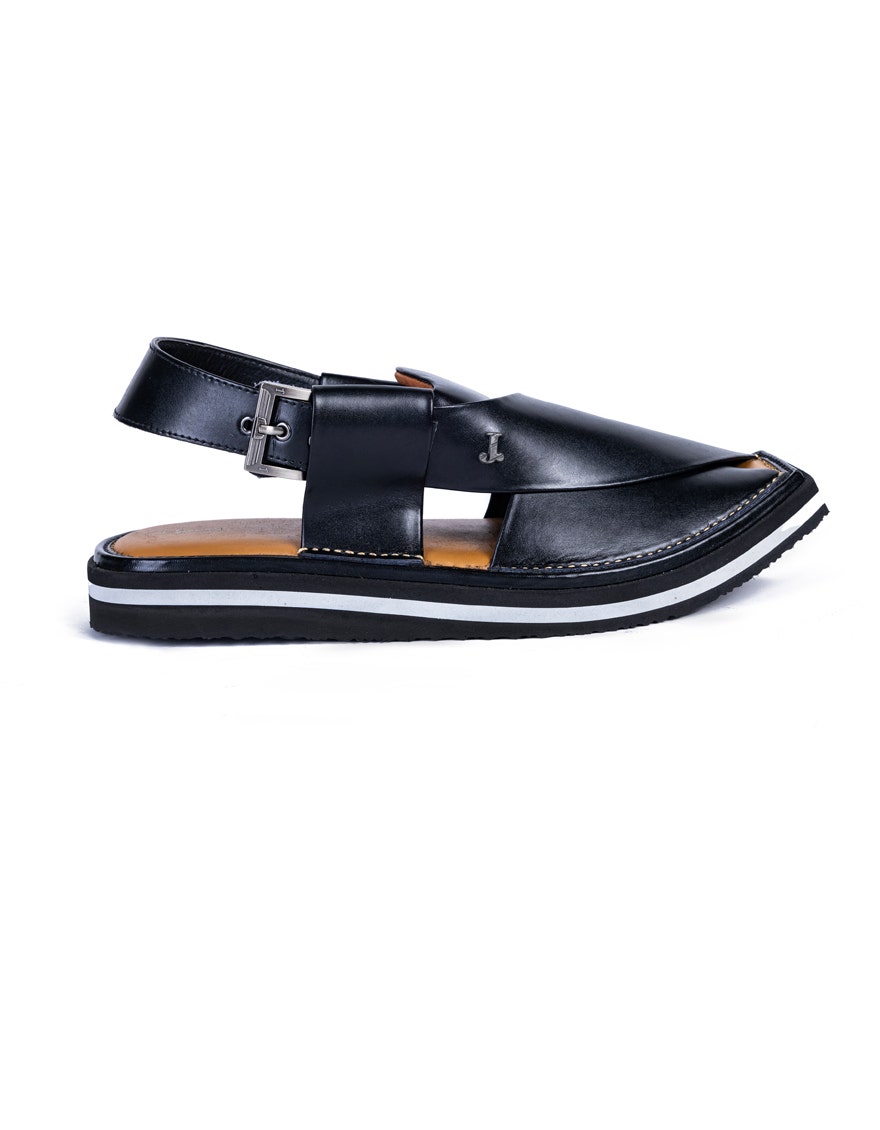
black leather lucy flat sandal